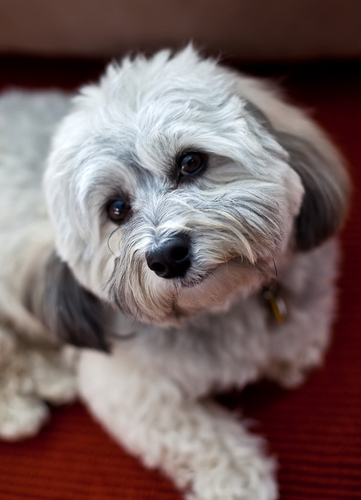
Animal: dog
Breed: havanese